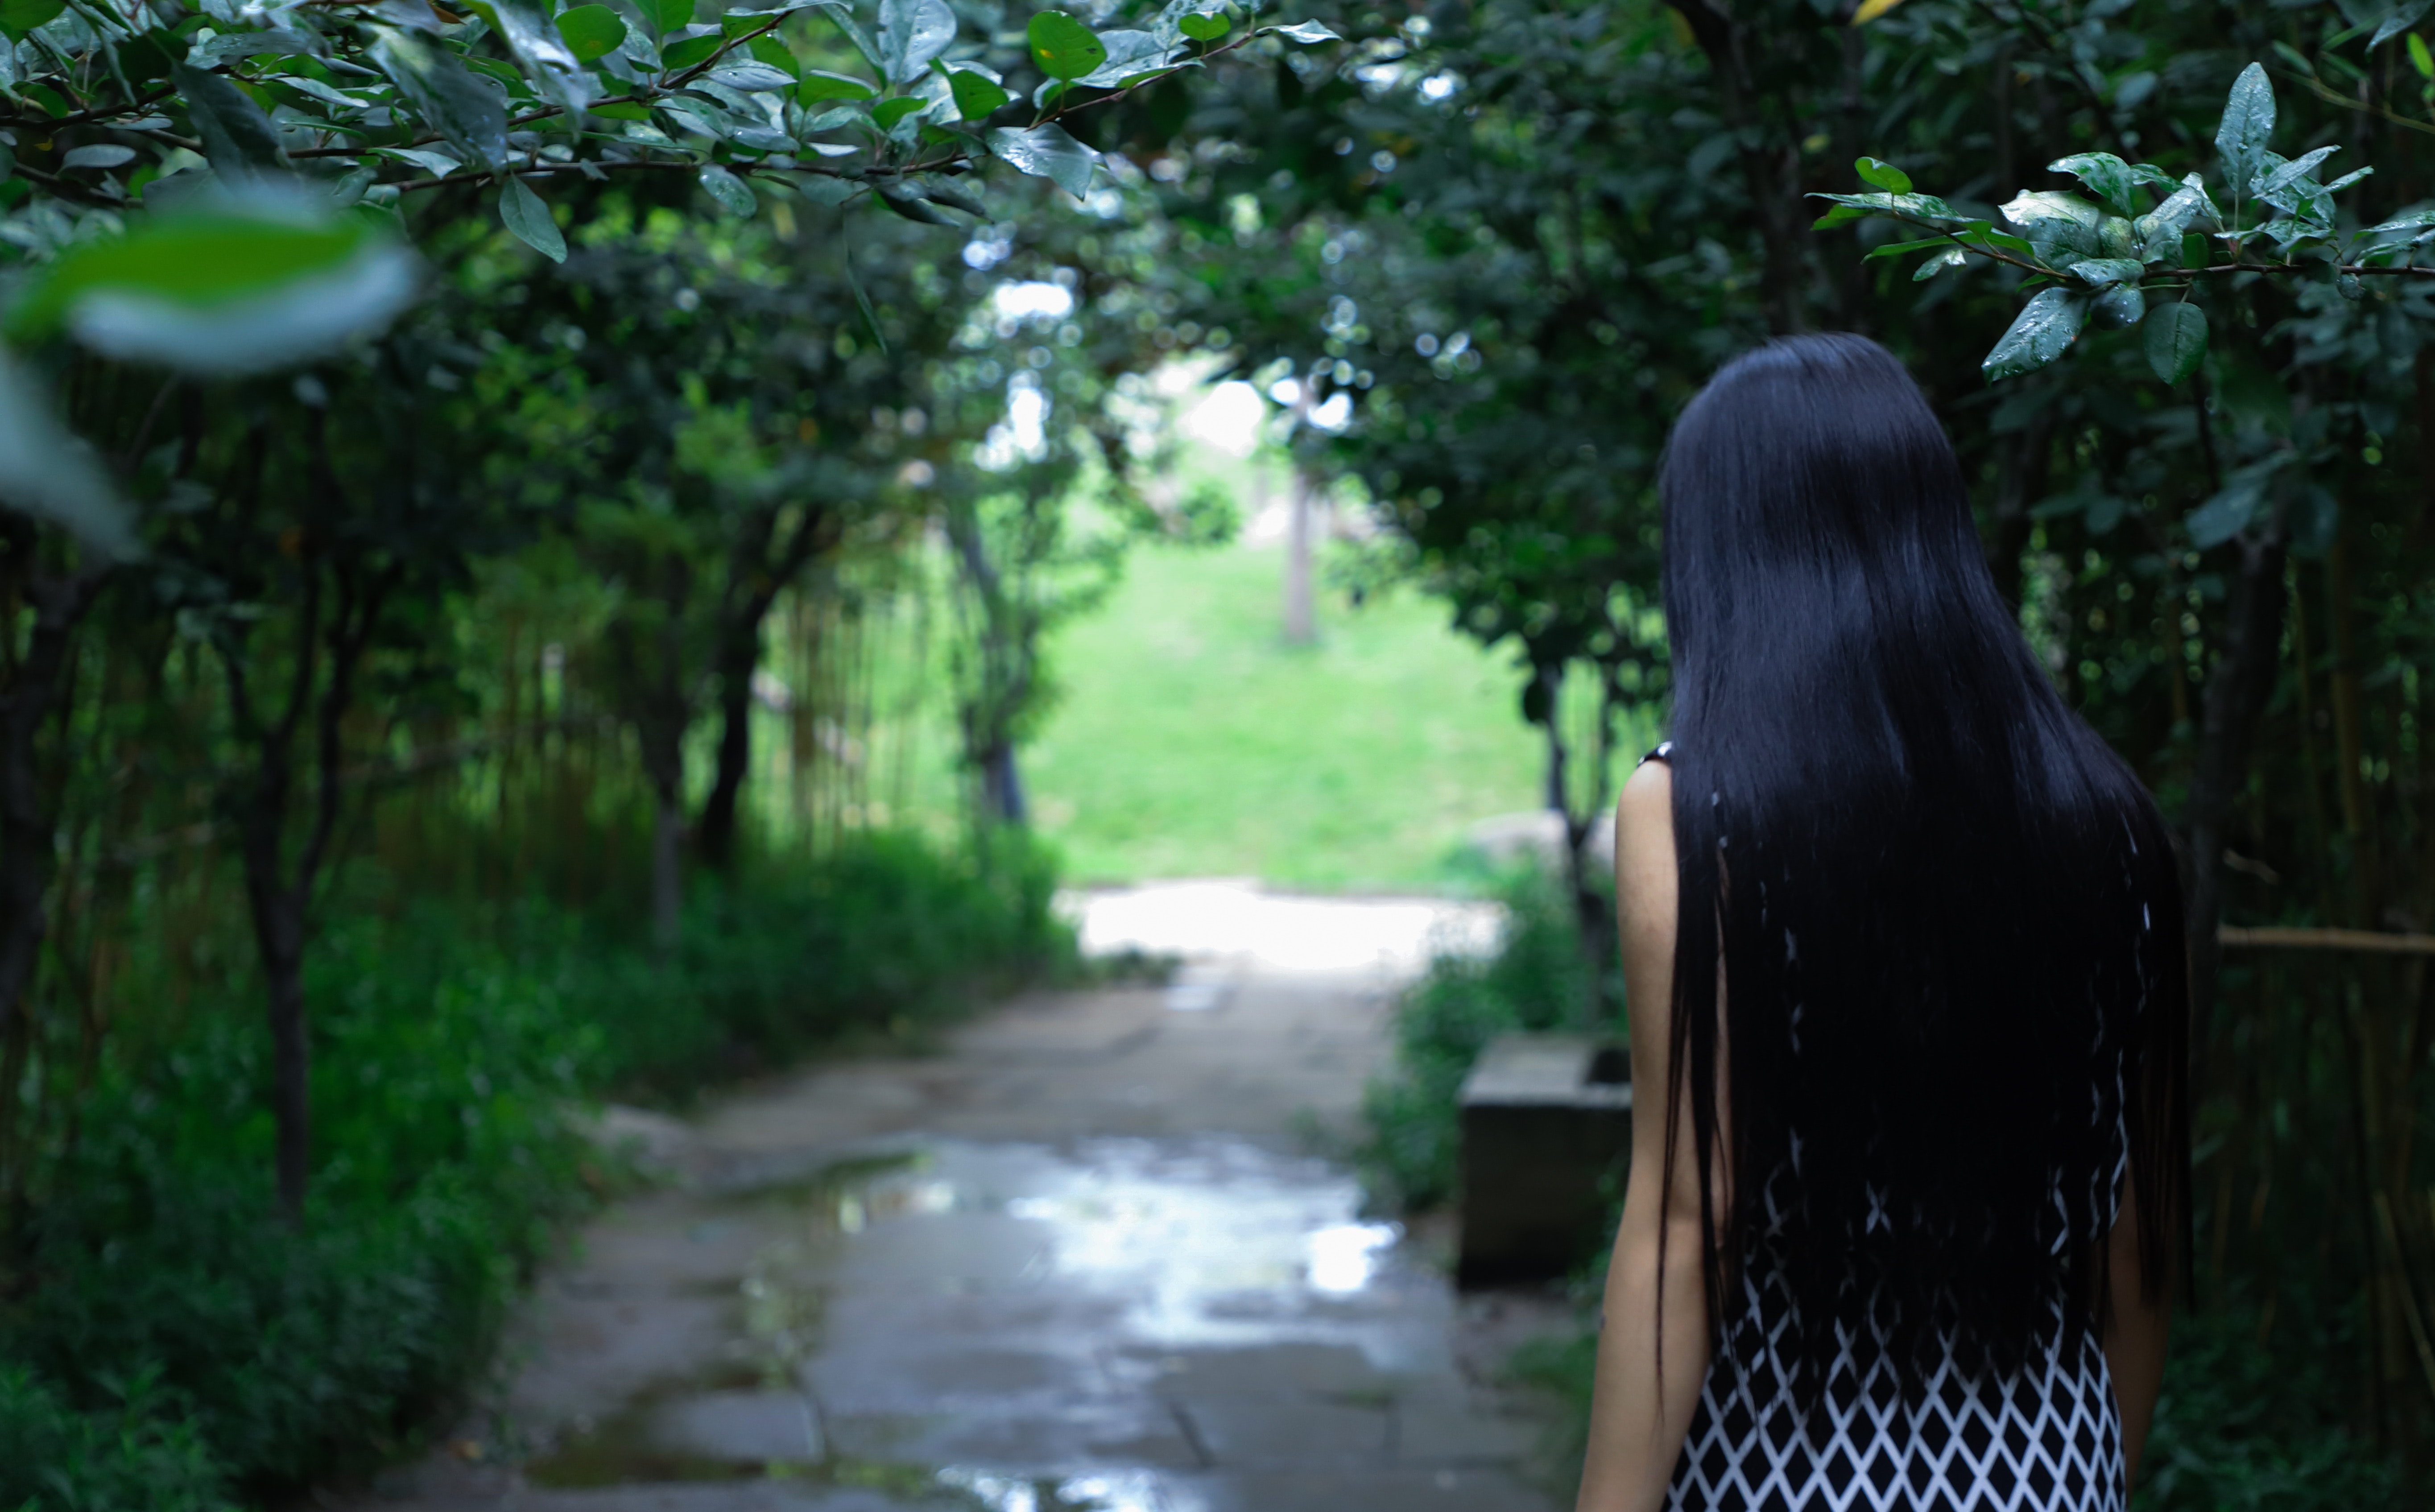
nature, green, vegetation, jungle, natural environment, nature reserve, tree, water, forest, sunlight, rainforest, light, woodland, old growth forest, morning, biome, leaf, wilderness, woody plant, grass, grove, plant, landscape, shrub, watercourse, trunk, garden, reflection, branch, walkway, path, state park, river